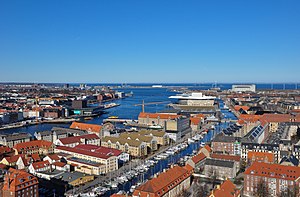
Københavns Havn
Københavns Havn set fra spiret på Vor Frelsers Kirke, marts 2013.
Vue over Københavns Havn fra spiret på Vor Frelsers Kirke (marts 2013)
Københavns Havn er havnen beliggende i København. Den strækker sig i dag fra Svanemøllebugten i nord til Sjællandsbroen i syd og ejes af Københavns Havn A/S. Selve havnedriften varetages dog af Copenhagen Malmö Port AB, som ejes af By & Havn og Malmö Hamn AB.